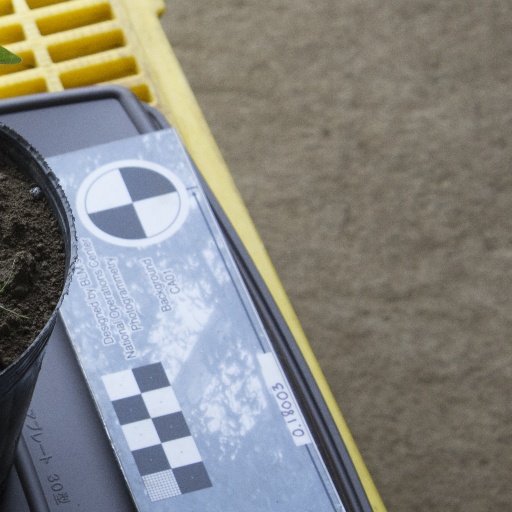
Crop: soybean